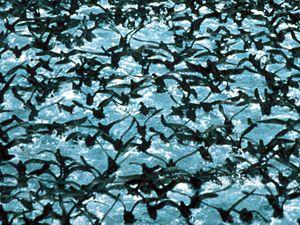
Puffin est un nom vernaculaire dont le sens en français est ambigu. Les puffins sont des oiseaux marins pélagiques de la famille des Procellariidae qui contient également les fulmars, pétrels, prions. Ils sont taxonomiquement très proches des albatros.